William P. Hobby Airport

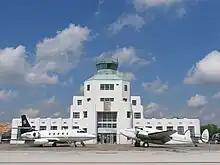
The 1940 Air Terminal Museum, originally an air terminal opened in 1940

Hobby Airport opened in June 1927 as a private landing field in a pasture known as W.T. Carter Field. In the 1930s, it was served by Braniff International Airways and Eastern Air Lines. The site was acquired by the city of Houston and was named Houston Municipal Airport in 1937. The airport was renamed Howard R. Hughes Airport in 1938. Howard Hughes was responsible for several improvements to the airport, including its first control tower, built in 1938.